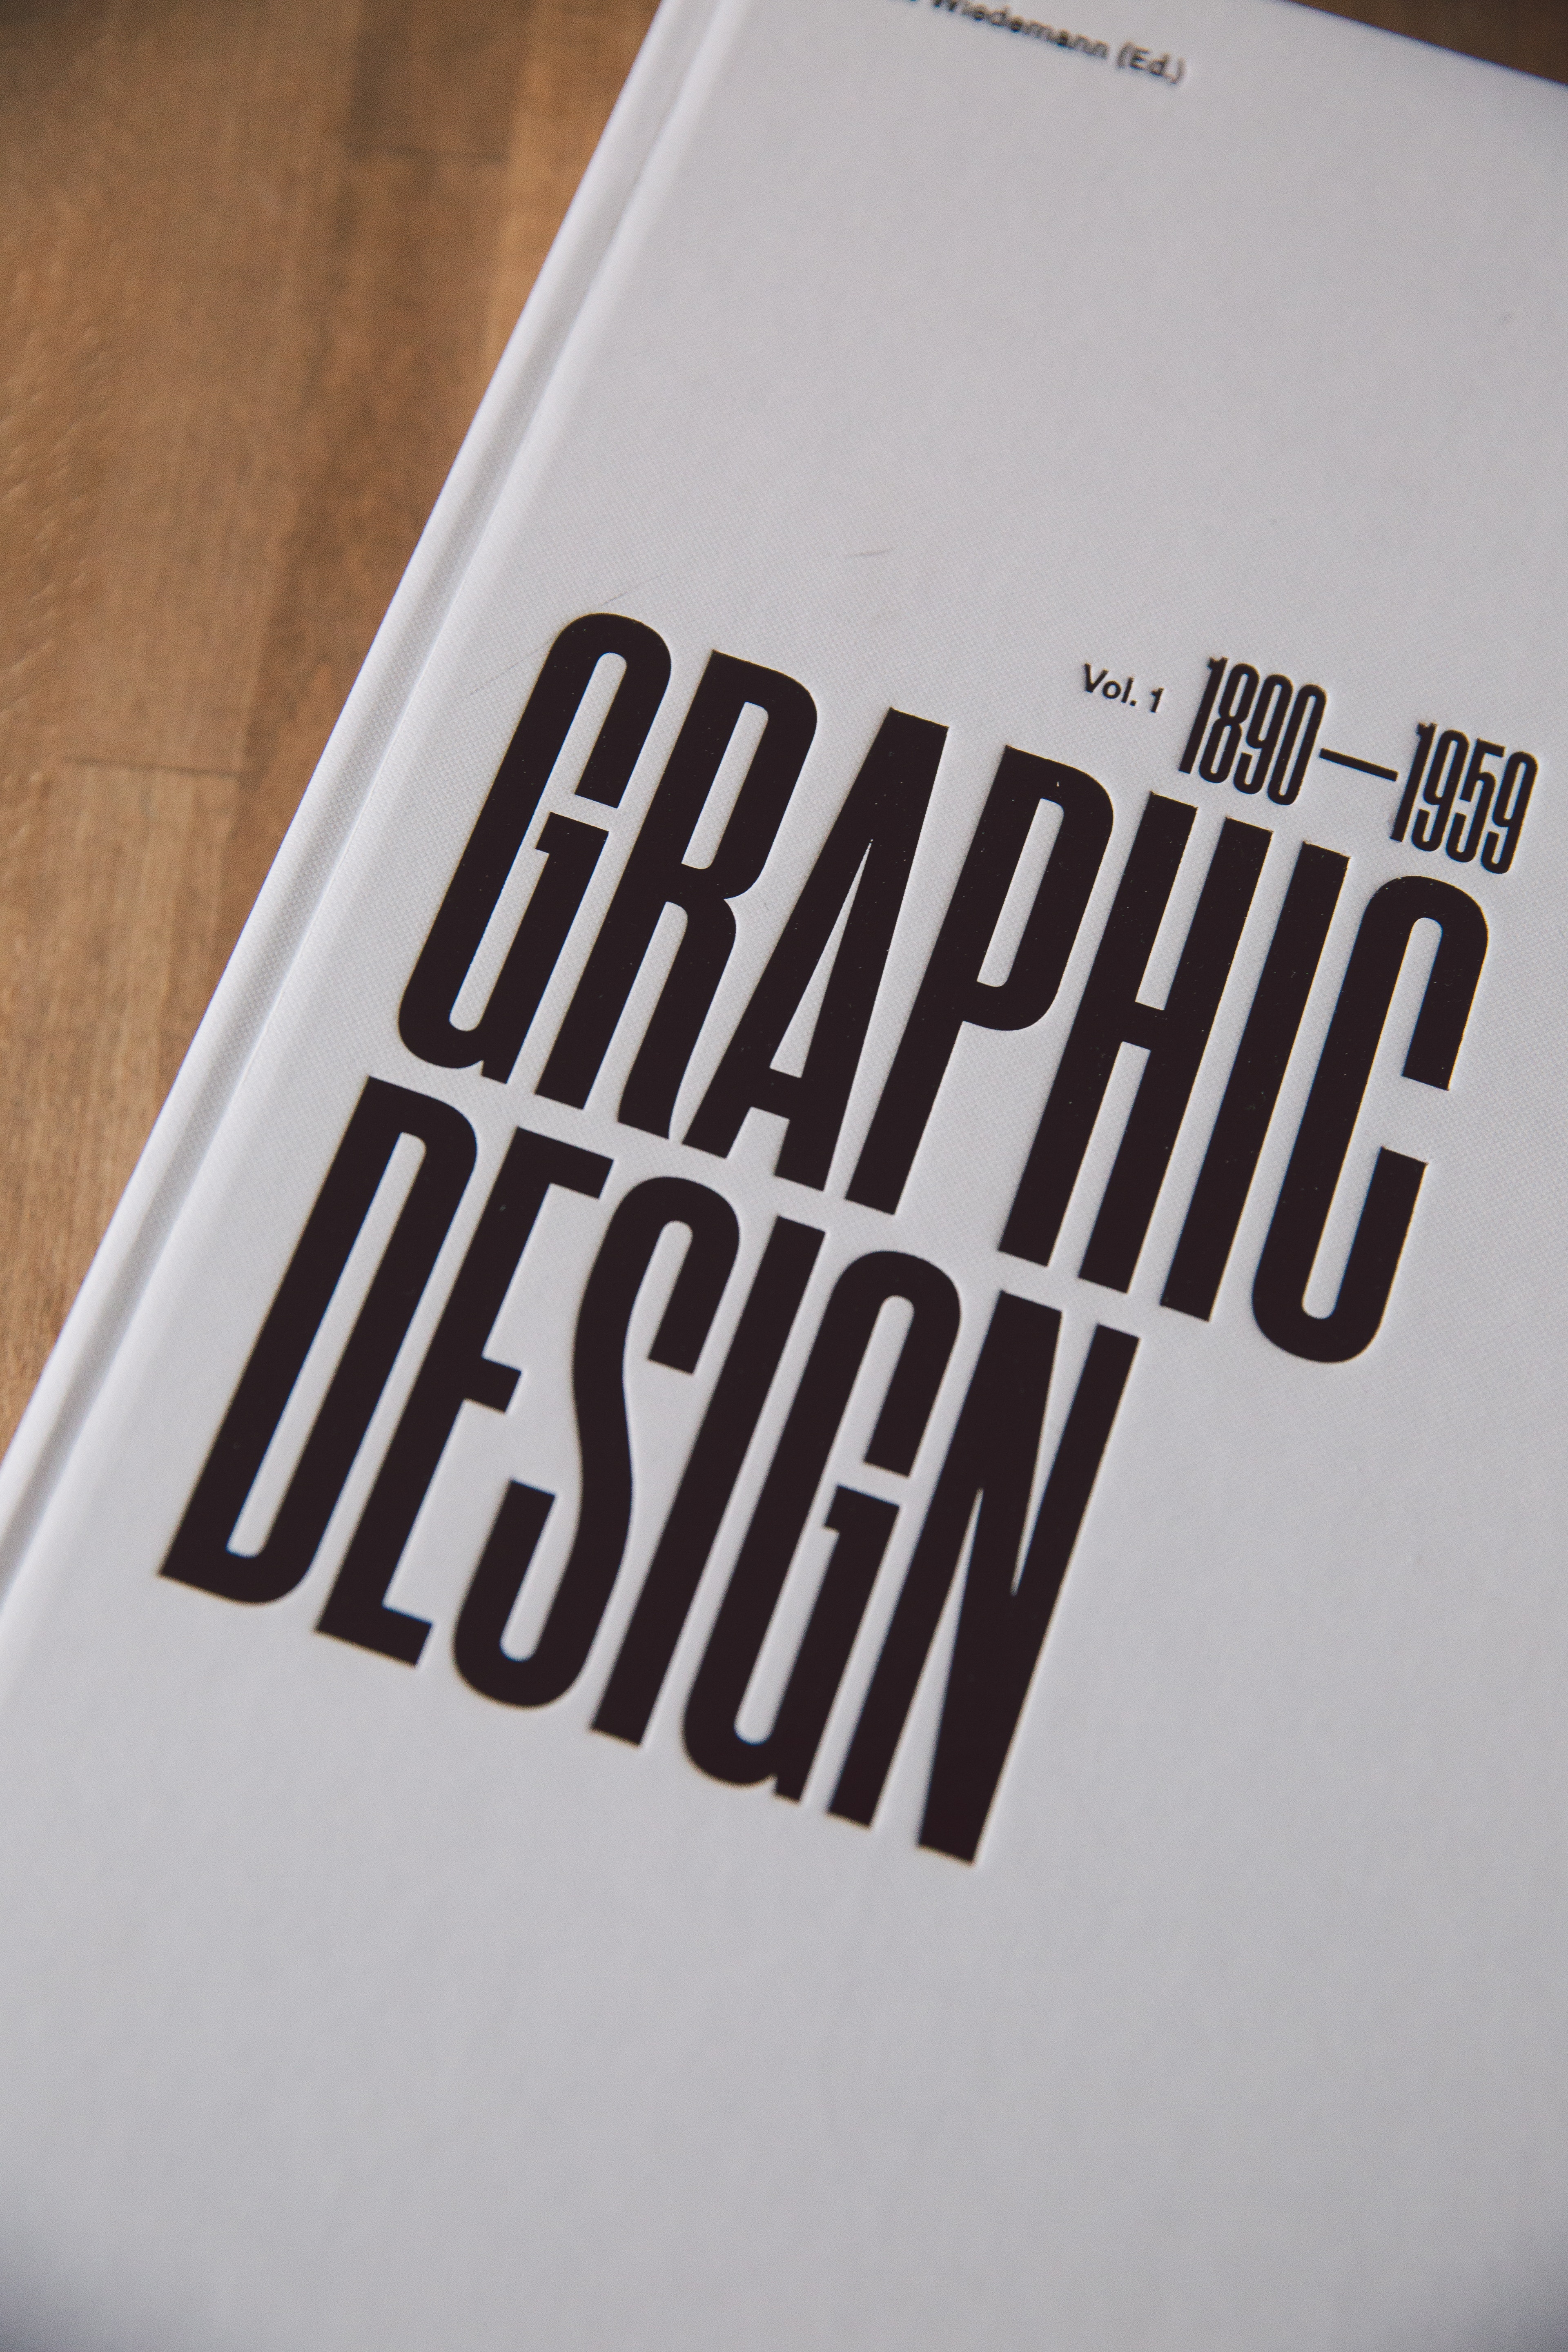
book, text, font, illustration, brand, graphic design